Akron-class airship

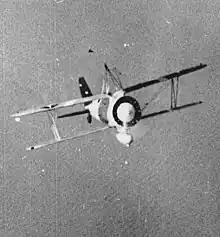

The two ships that became the "Akron" class were the first large rigid airships to be both designed and built in the US. Goodyear-Zeppelin was a joint venture between Goodyear and Luftschiffbau Zeppelin, with the sharing of German experts and ideas to train the employees of Goodyear in airship construction. As part of this collaboration, Luftschiffbau Zeppelin's Chief Stress Engineer, Karl Arnstein, went to the United States to work with Goodyear on new designs and techniques. This allowed Arnstein to develop ideas of airship design away from the more conservative methods employed by the German company's chief designer, Ludwig Dürr.